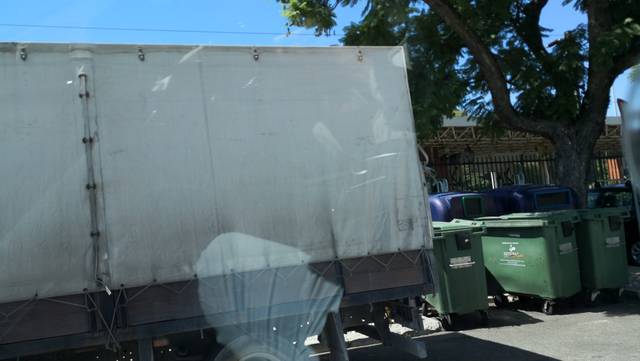
Region: Portugal
Coordinates: 38.525, -8.886